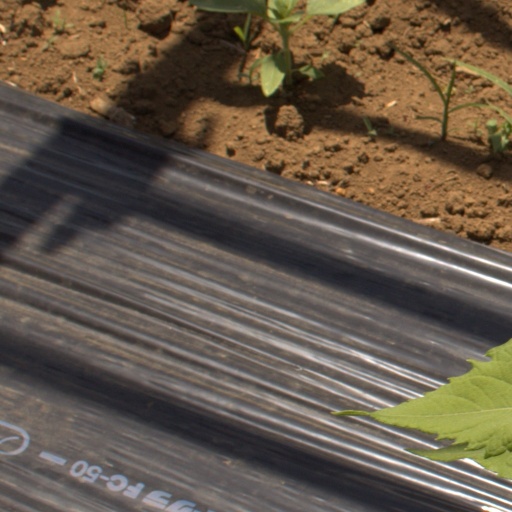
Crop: Jerusalem artichoke